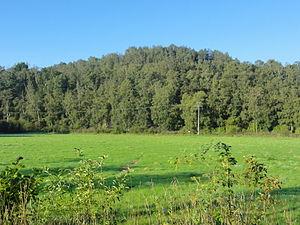
Terrils nos
La fosse nᵒ 1 de la Compagnie des mines de l'Escarpelle est un ancien charbonnage du Bassin minier du Nord-Pas-de-Calais, situé à Roost-Warendin. Les travaux commencent en 1847 à environ 400 mètres à l'ouest de la Scarpe, la proximité du cours d'eau s'avère problématique lors du fonçage, puisqu'il entraîne des venues d'eau. Le 18 avril 1849, la houille est officiellement constatée à la profondeur de 159 mètres. L'extraction commence l'année suivante. Grâce à cette fosse, la Compagnie obtient le 27 novembre 1850 une concession de 4 721 hectares, la première du nouveau bassin du Pas-de-Calais.
Trois-cent-cinquante-trois biens du bassin minier du Nord-Pas-de-Calais ont été inscrits sur la liste du patrimoine mondial de l'humanité le 30 juin 2012, lors de la trente-sixième session du comité du patrimoine mondial, organisé par l'Unesco du 24 juin au 6 juillet 2012 à Saint-Pétersbourg.